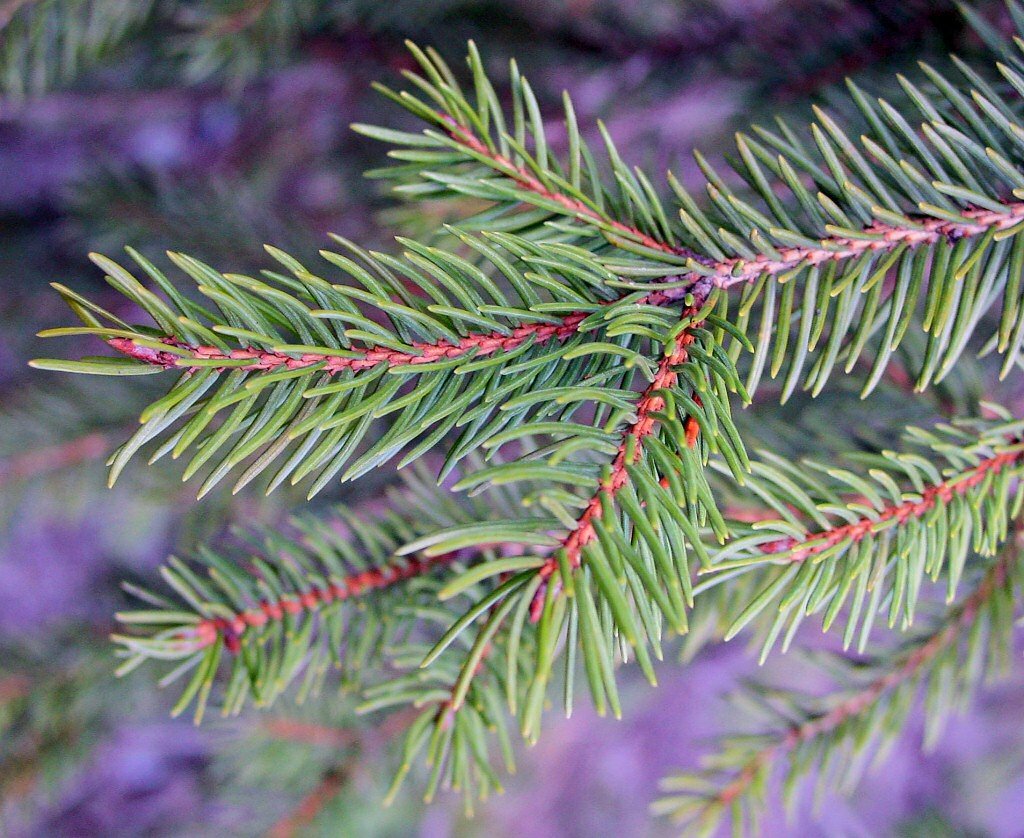
tree, branch, plant, flower, evergreen, fir, twig, conifer, spruce, shrub, needles, larch, pine needles, tannenzweig, pine family, woody plant, land plant